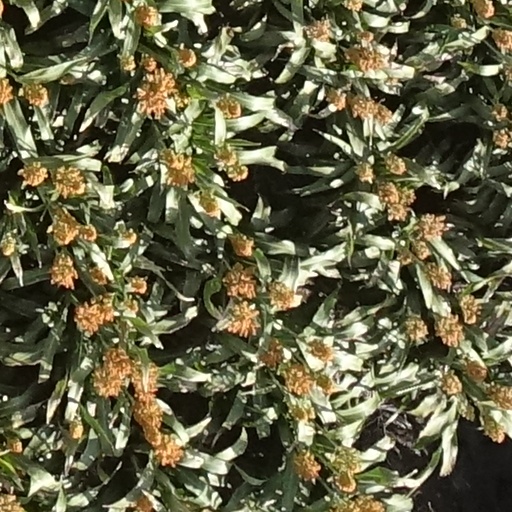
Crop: sorghum